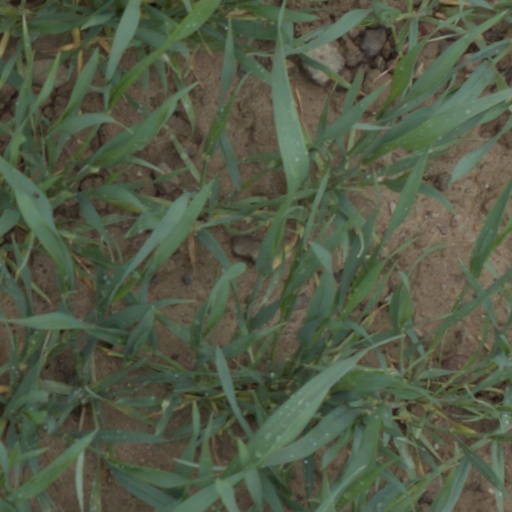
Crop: wheat